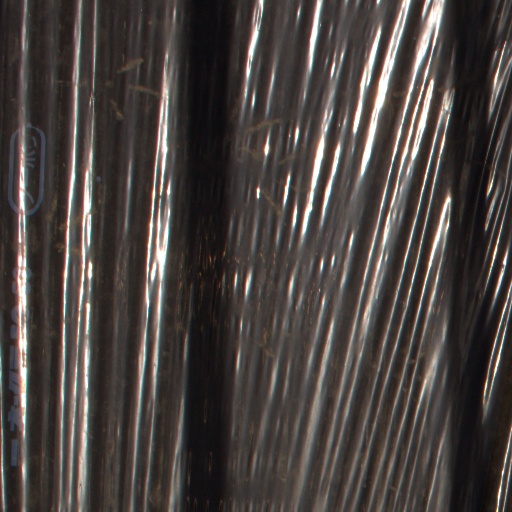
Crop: Jerusalem artichoke